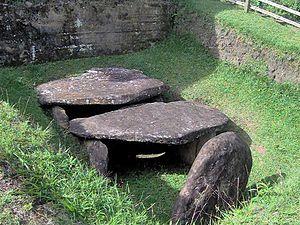
Le parc archéologique de San Agustín est un ensemble de monuments religieux et de sculptures mégalithiques au cœur des Andes, à San Agustín dans le département de Huila en Colombie. 300 sculptures monumentales stylisées parsèment ce parc, témoignant de l’art d’une civilisation, la culture San Agustín, qui atteignit son apogée durant les huit premiers siècles de notre ère. Le parc est inscrit sur la liste du patrimoine mondial de l’UNESCO depuis 1995 et constitue la plus grande nécropole au monde en termes de surface.